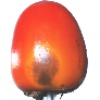
Label: kaki